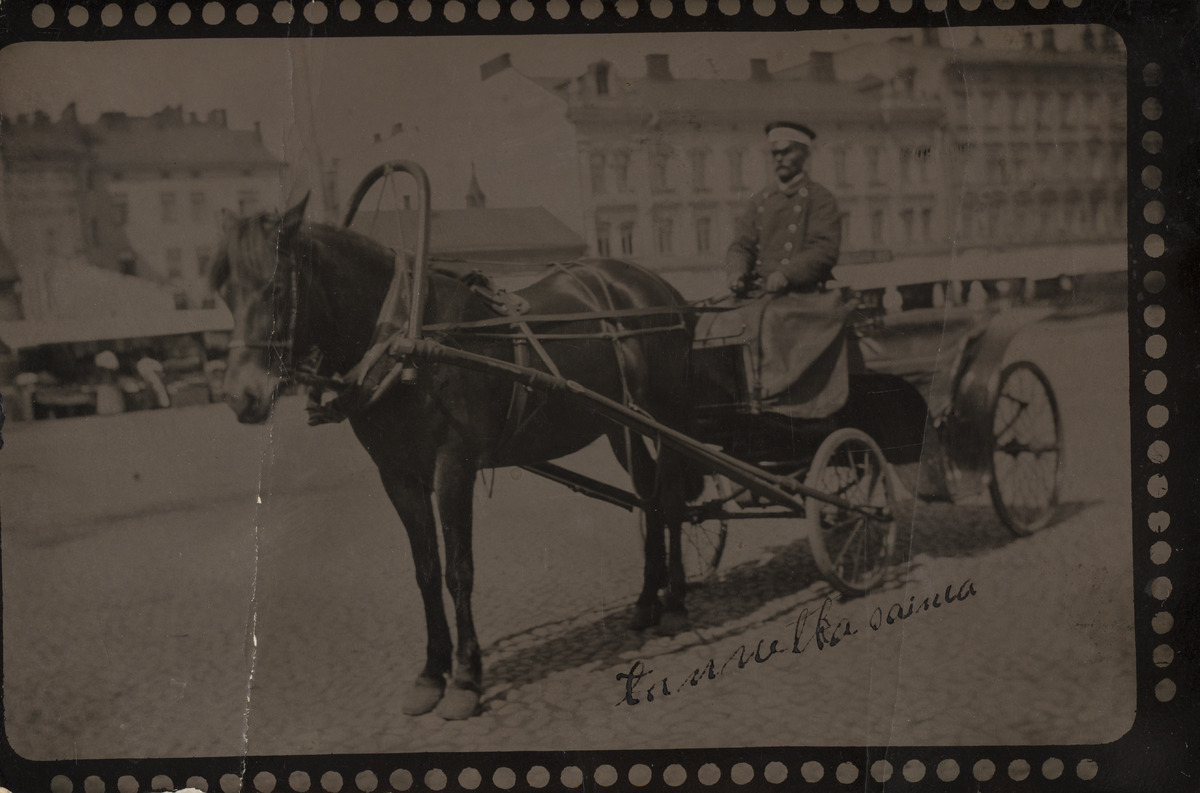
Ajuri Rautatientorilla
sisällön kuvaus: Ajuri Rautatientorilla. Taustalla Mikonkatu. Kuva peilikuvana. mustavalkoinen
Ajankohta: kuvausaika 1900 n.
Paikka: Suomi, Uusimaa, Helsinki, Kluuvi Helsinki, Rautatientori
Aiheet: Jokinen, Juho, kulkuneuvot, hevosajoneuvot, hevoset, ajurit, kuljetus